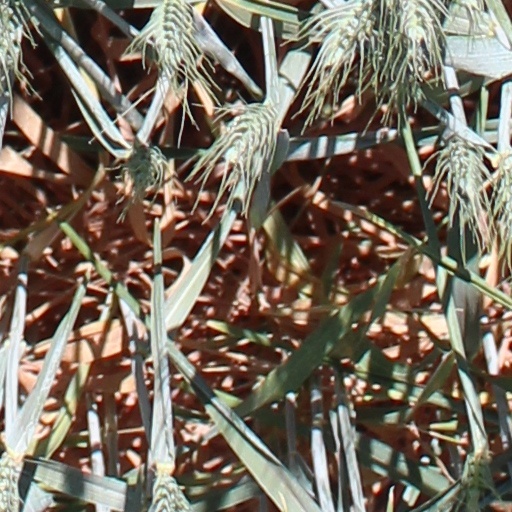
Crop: wheat